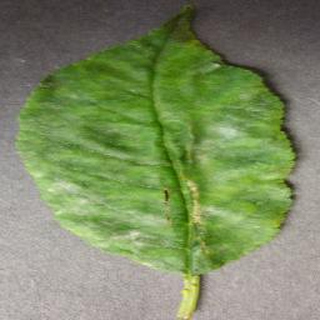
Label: cherry_powdery_mildew